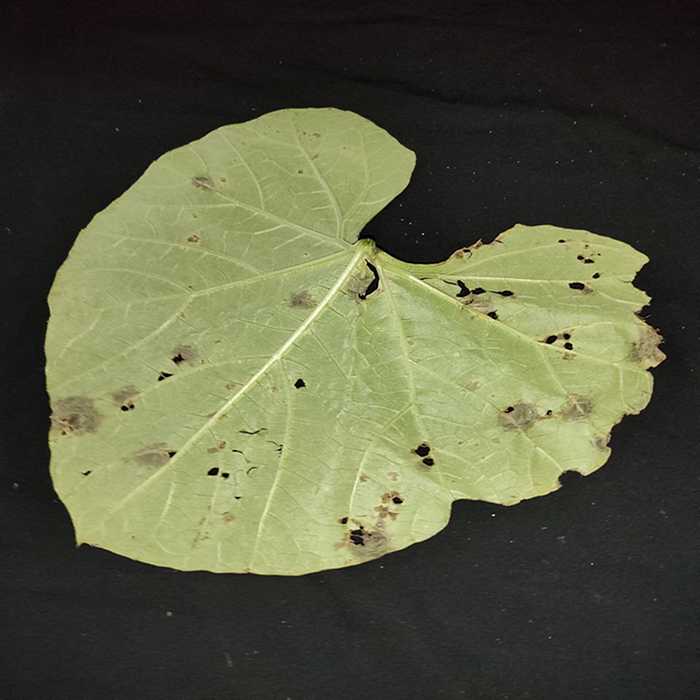
Plant: Bottle gourd
Label: Anthracnose